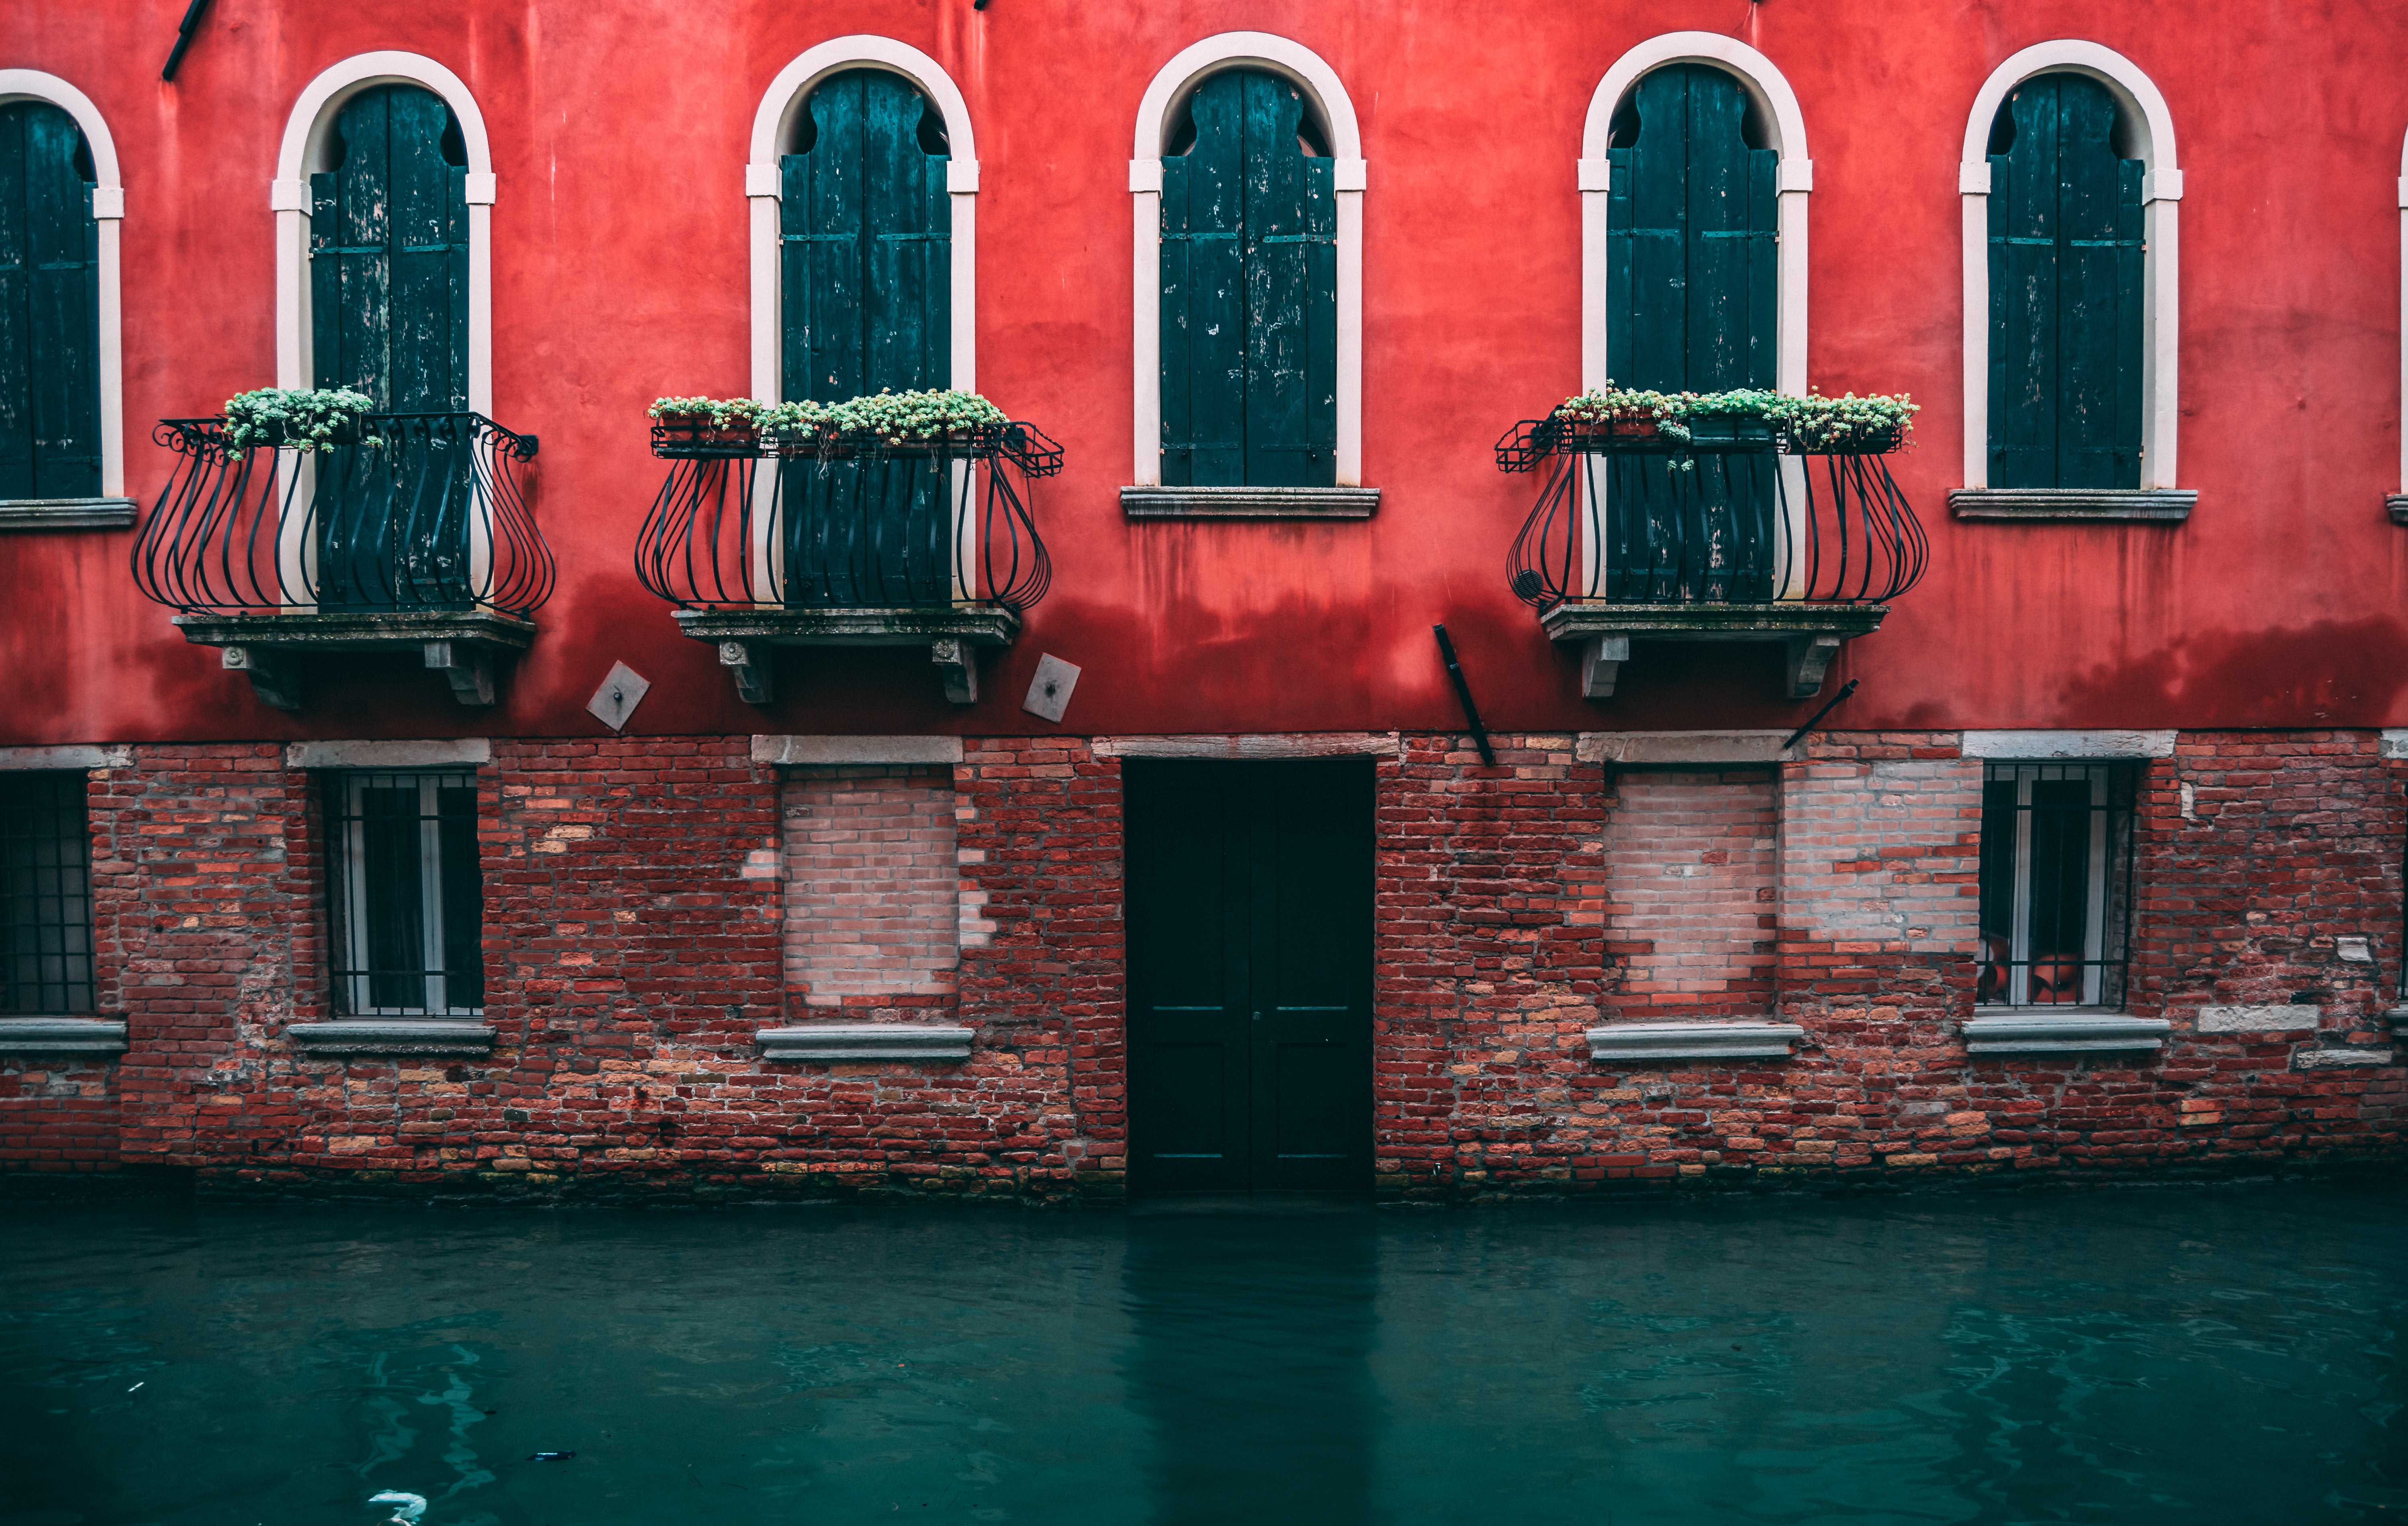
red, waterway, architecture, building, wall, window, facade, canal, reflection, water, brick, symmetry, house, Material property, vehicle, channel